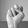
ASL letter: N